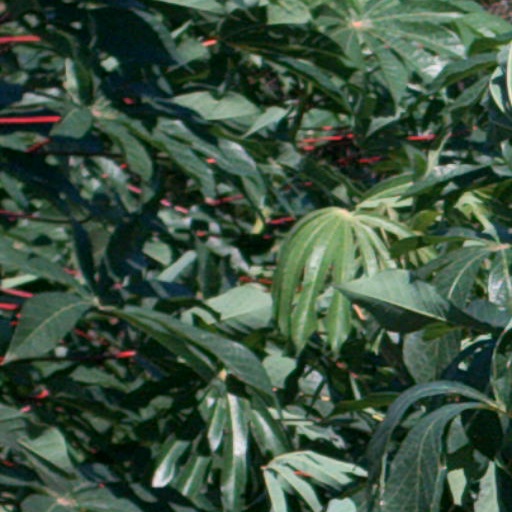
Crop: cassava